William Vitruvius Morrison

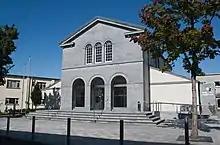
Thurles court house, designed by Morrison in 1826.

Morrison designed a number of works with his father, including Baronscourt, County Tyrone (from 1835), Kilruddery, County Wicklow, Ballyfin, County Laois and Fota, County Cork.